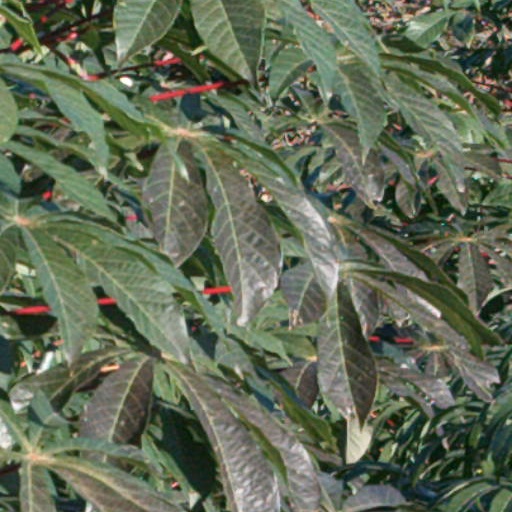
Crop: cassava